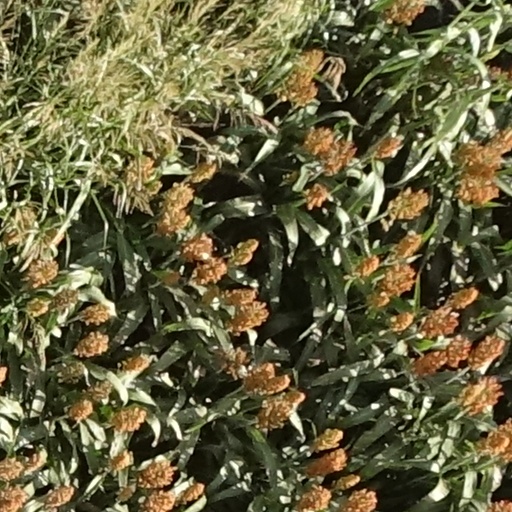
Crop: sorghum